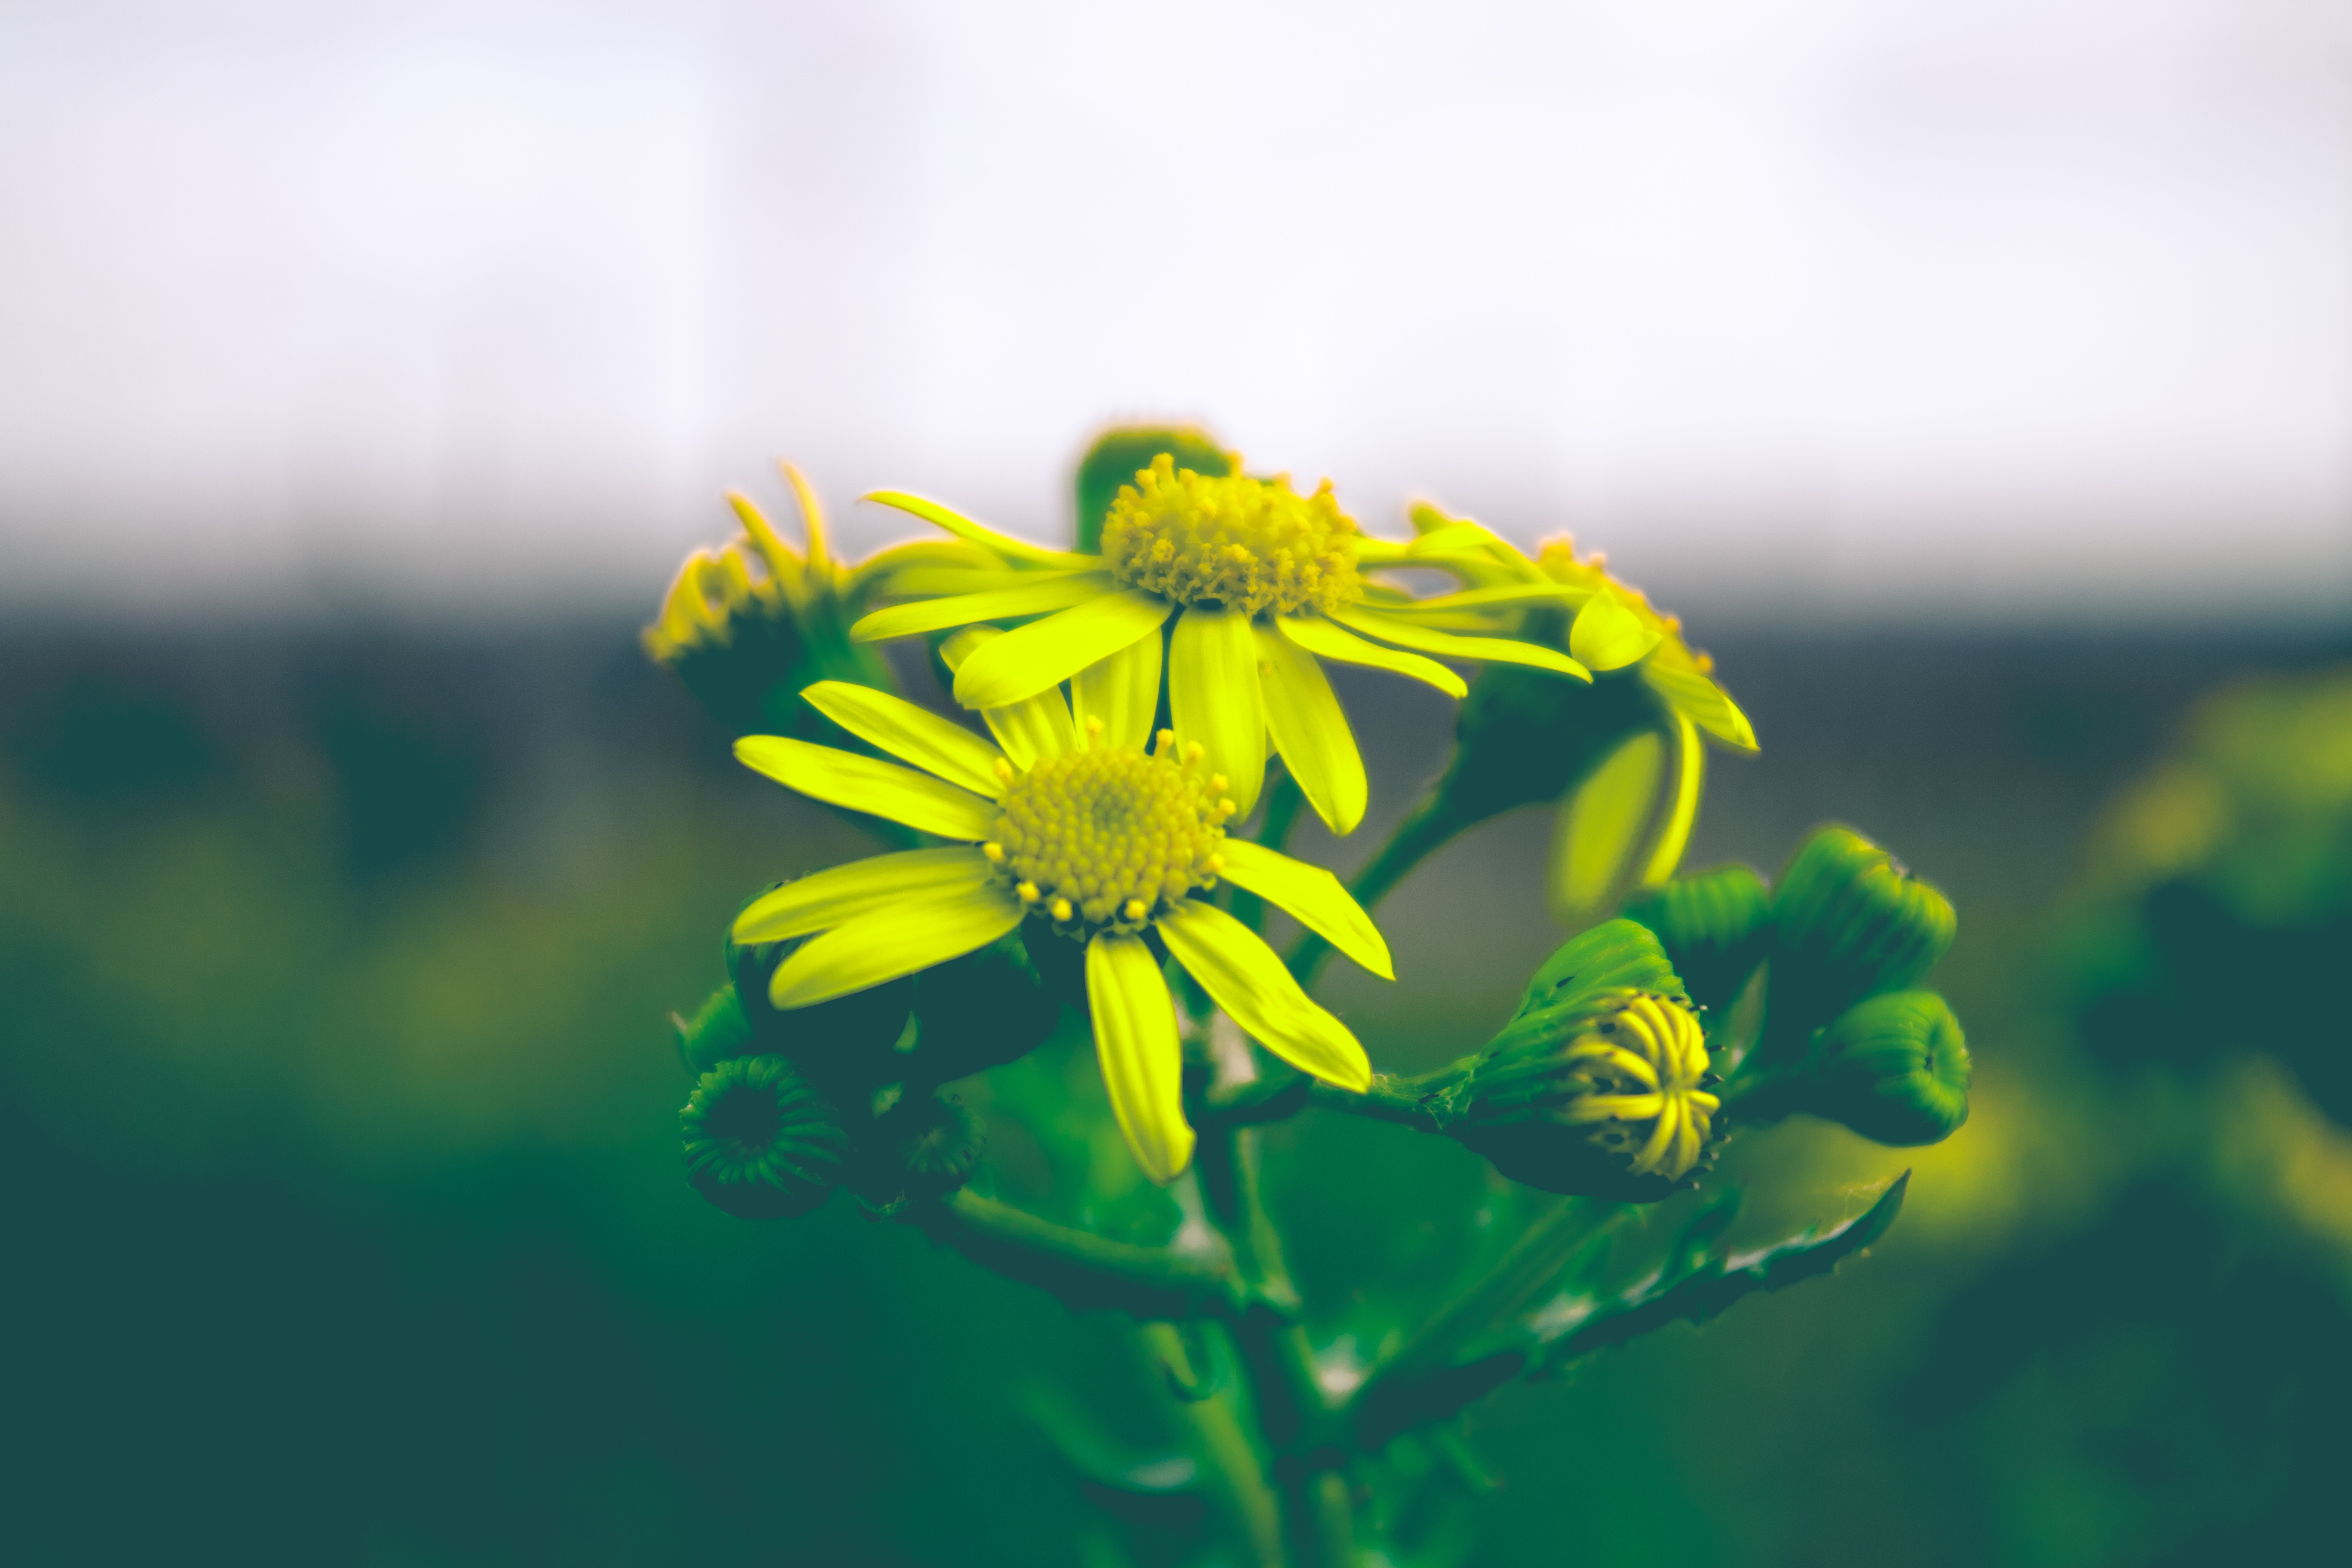
nature, blossom, plant, photography, meadow, sunlight, flower, petal, green, yellow, flora, wildflower, close up, macro photography, flowering plant, daisy family, plant stem, land plant